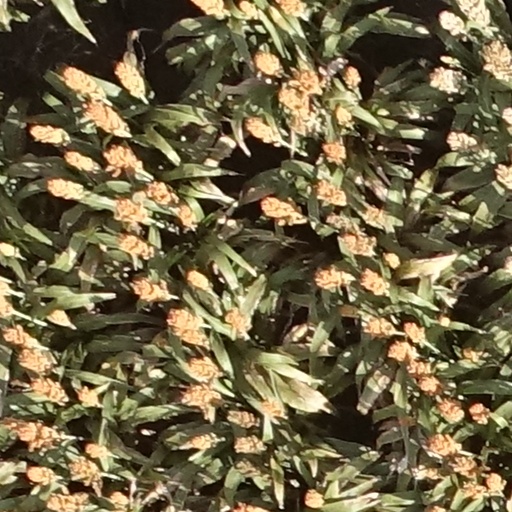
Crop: sorghum